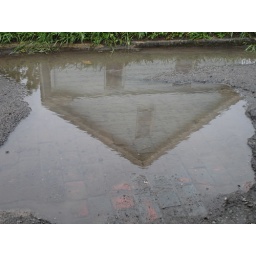
street damage in front of southernmost blue house, east side of street